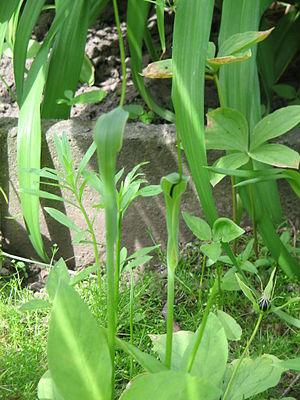
Pinellia ternata, est une plante originaire de Chine. Les feuilles pédatiséquées sur les individus robustes rappelant fortement celles d'Arum dracunculus, sont souvent réduites à trois folioles lancéolées sur les plus grêles.